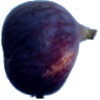
Label: Fig 1